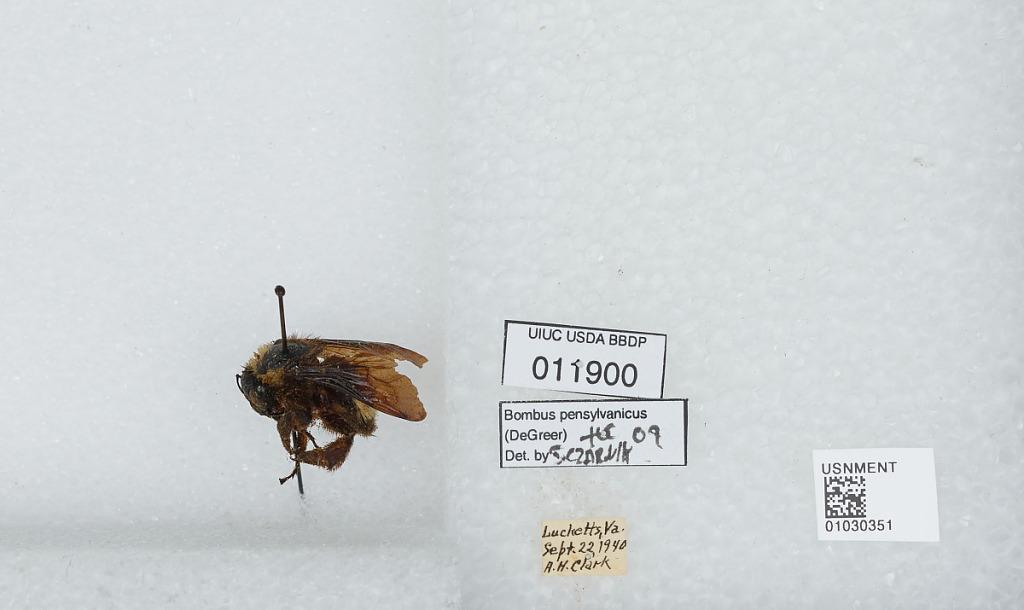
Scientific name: Bombus (Fervidobombus) pensylvanicus pensylvanicus (De Geer)
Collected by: A. Clark
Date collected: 1940-9-22
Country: United States
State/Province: Virginia
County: Loudoun
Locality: Lucketts
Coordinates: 39.2156, -77.5344
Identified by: Czarnik, S.